Malawi

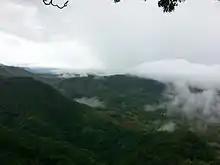
Mountains in Northern Malawi during the rainy season

Malawi is a landlocked country in southeastern Africa, bordered by Zambia to the northwest, Tanzania to the northeast, and Mozambique to the south, southwest, and general east. It lies between latitudes 9° and 18°S, and longitudes 32° and 36°E. The Great Rift Valley runs through the country from north to south, and to the east of the valley lies Lake Malawi (also called Lake Nyasa), making up over three-quarters of Malawi's eastern boundary. Lake Malawi is sometimes called the Calendar Lake as it is about long and wide. The Shire River flows from the south end of the lake and joins the Zambezi River farther south in Mozambique. The surface of Lake Malawi is at above sea level, with a maximum depth of , which means the lake bottom is over below sea level at some points.